Summerville Formation

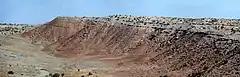
Summerville Formation at the type locality at Summerville Point, east side of the San Rafael Swell, Emery County, Utah

The Summerville Formation is a geological formation in New Mexico, Colorado, and Utah of the Southwestern United States. It dates back to the Oxfordian stage of the Late Jurassic.